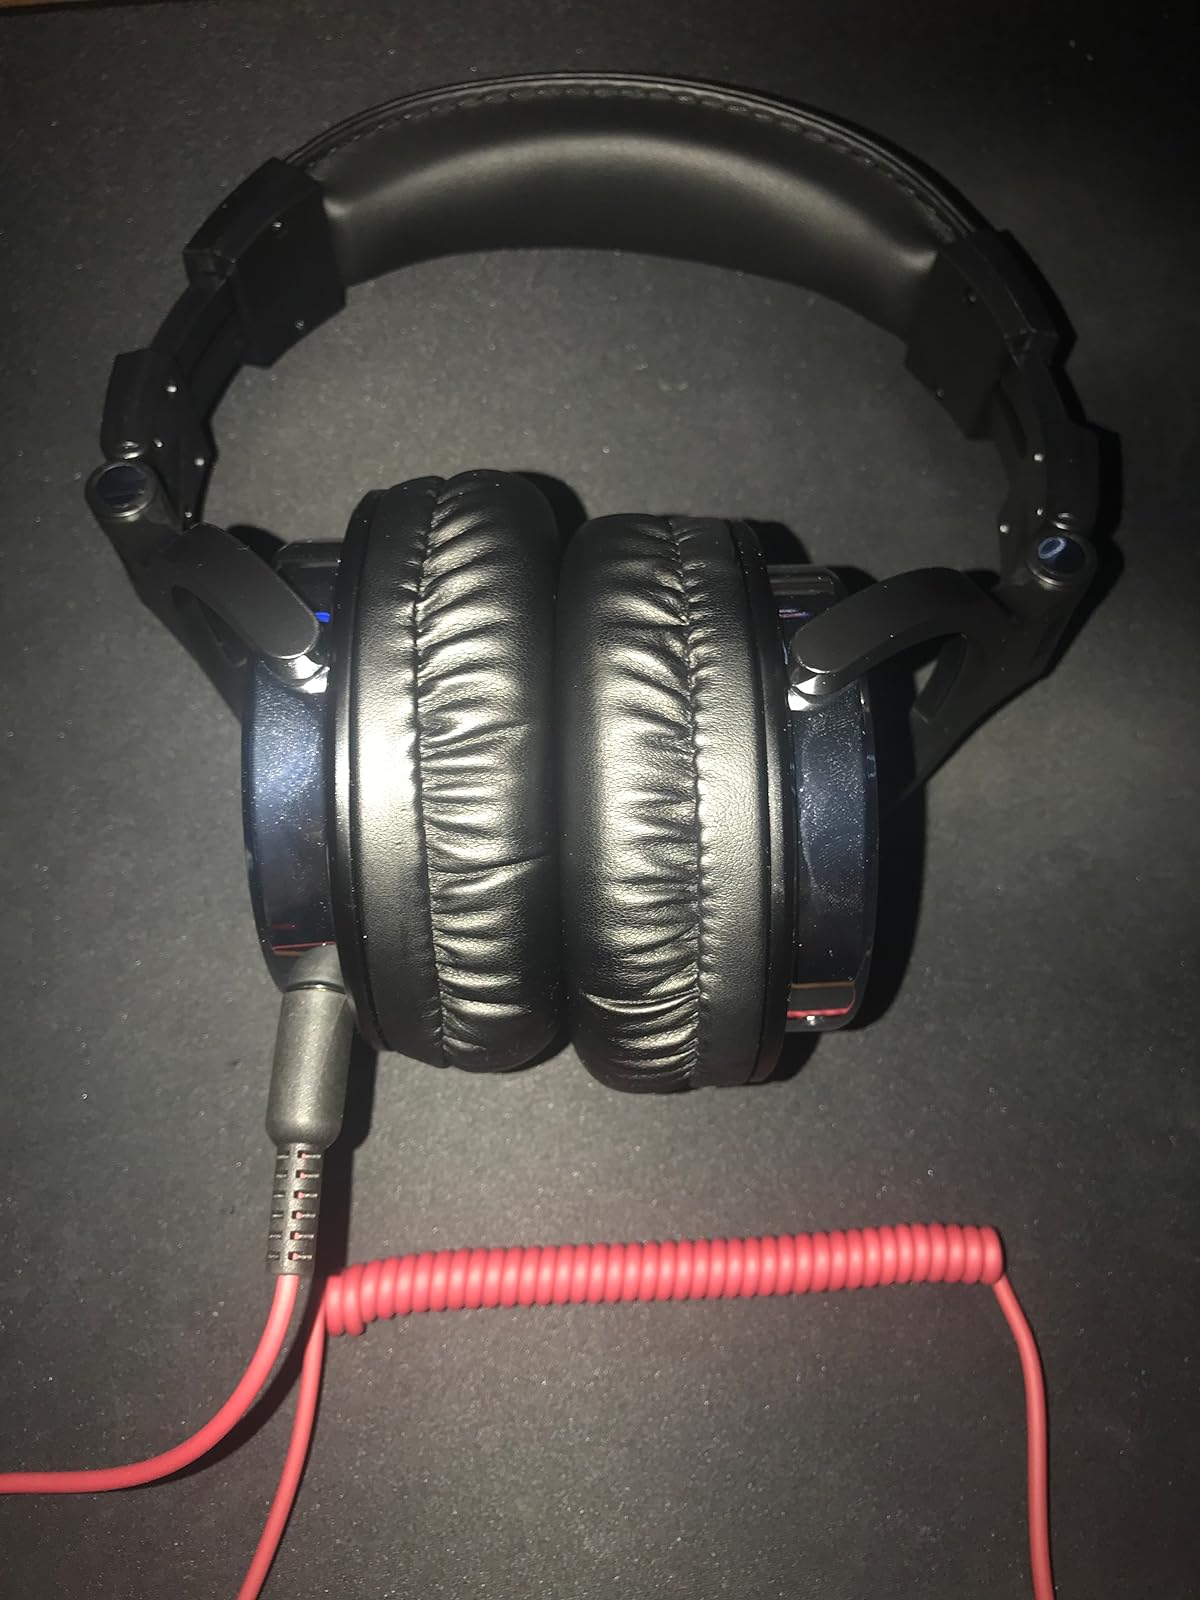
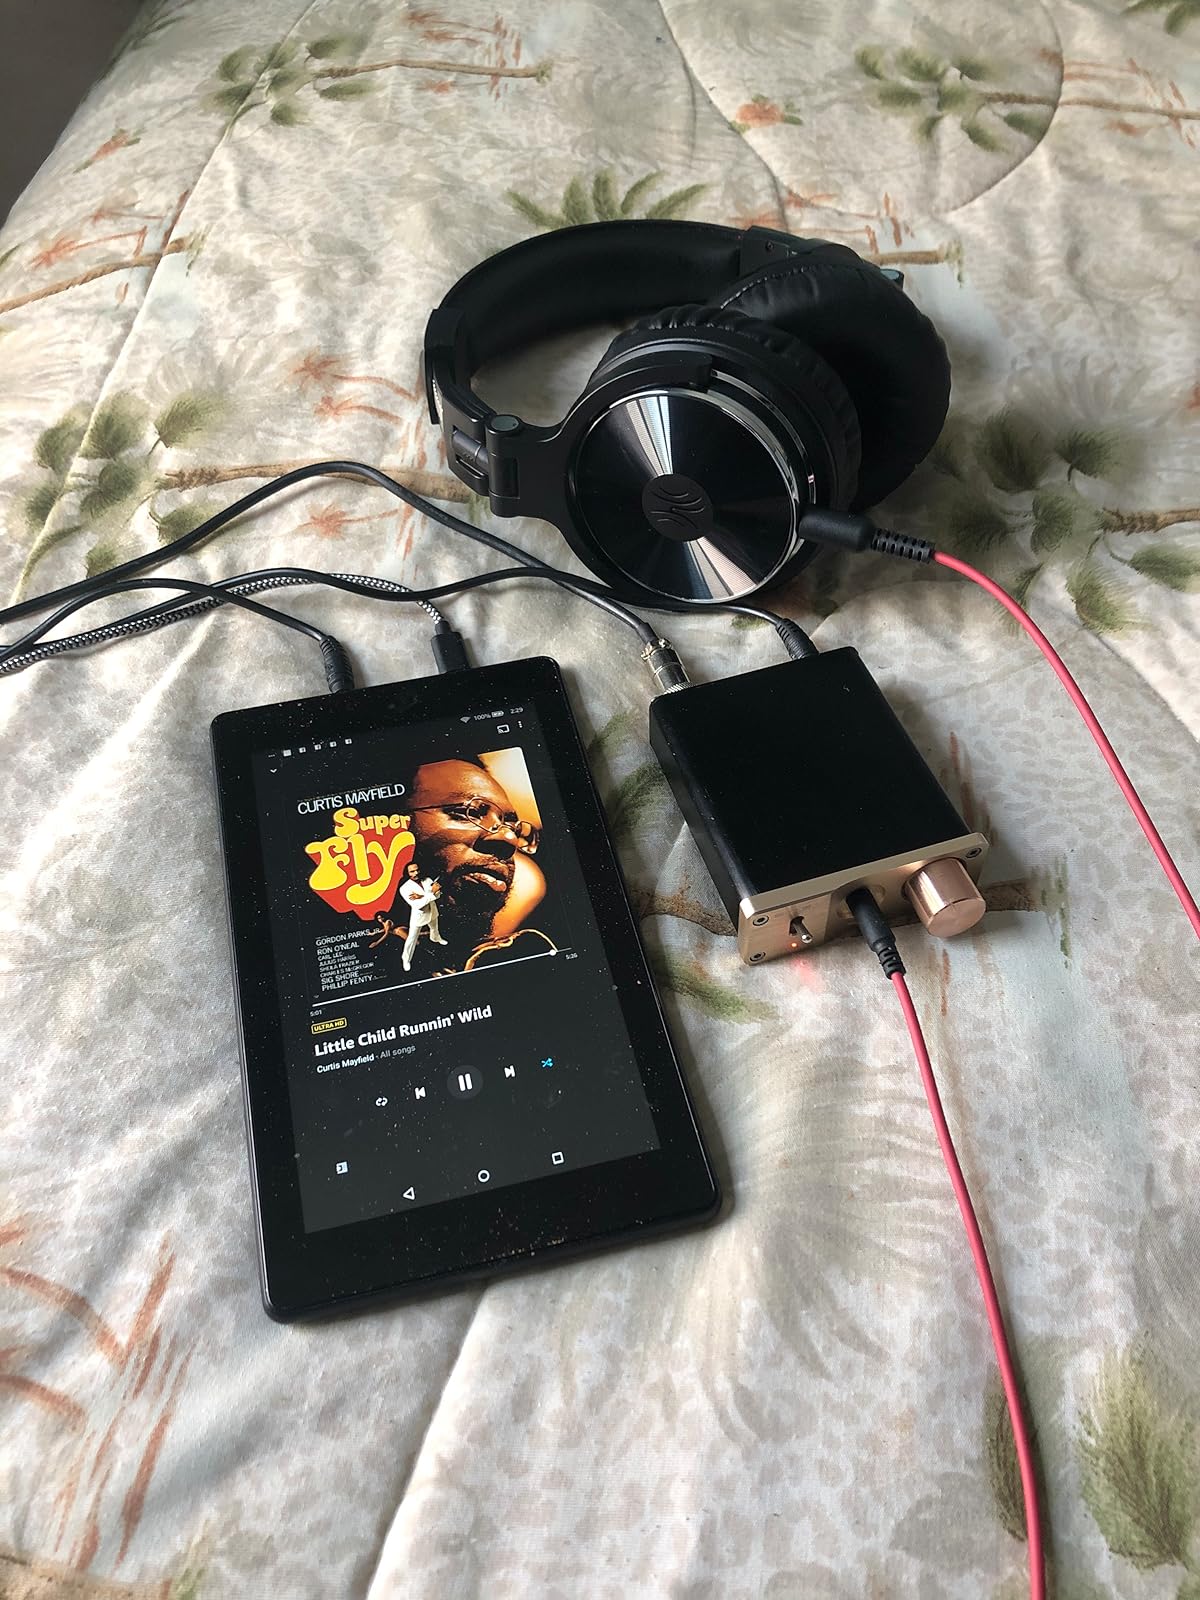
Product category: headphones
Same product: yes